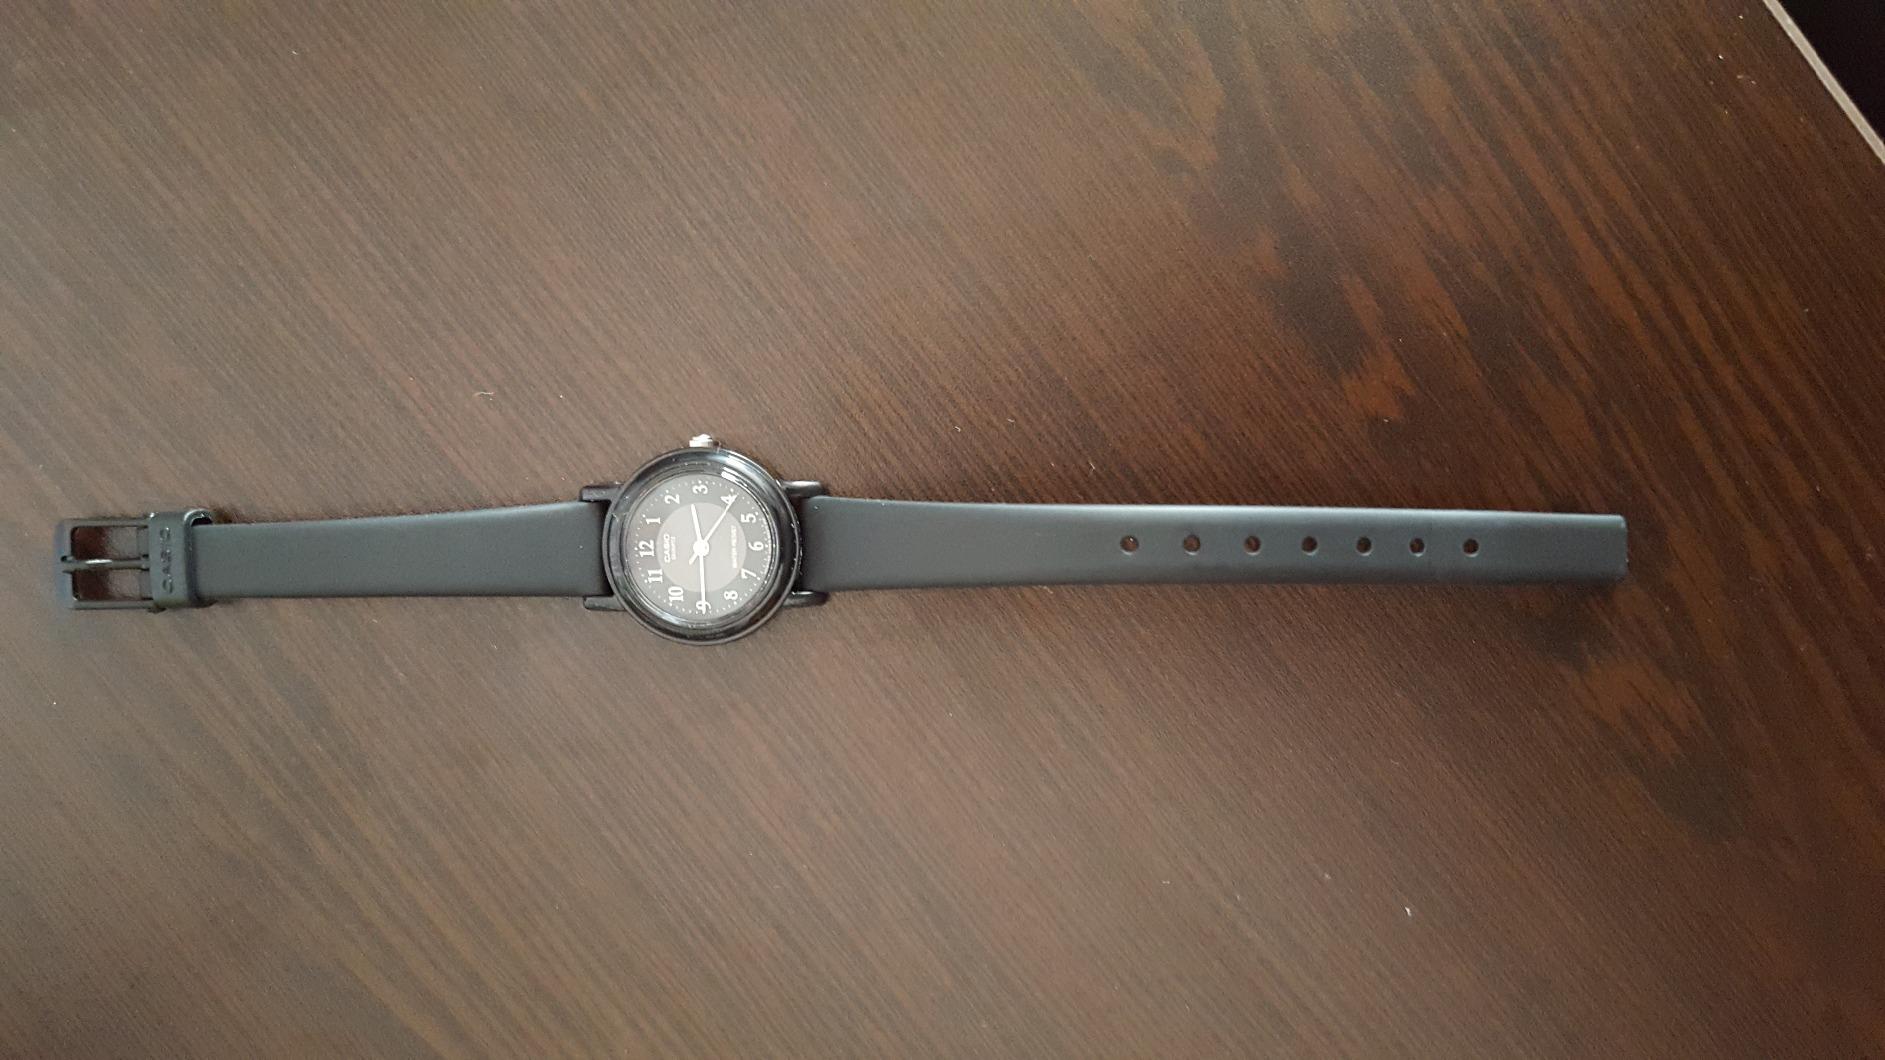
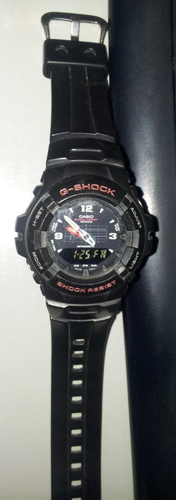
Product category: accessories_watch
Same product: no